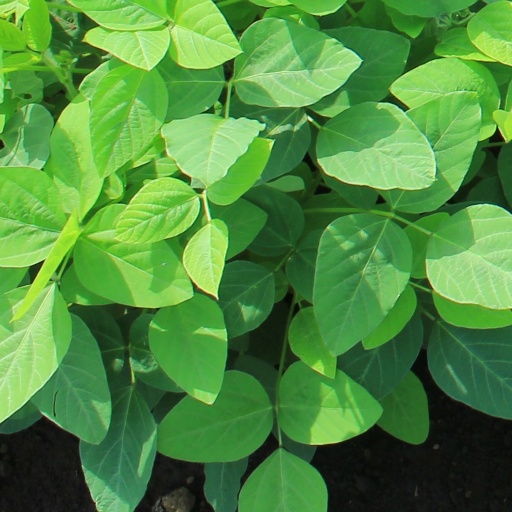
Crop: soybean